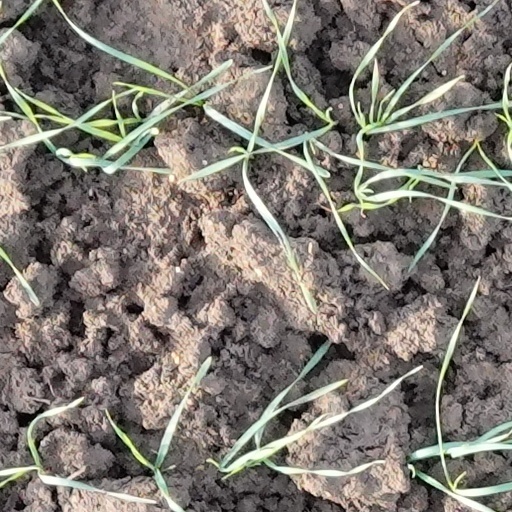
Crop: wheat